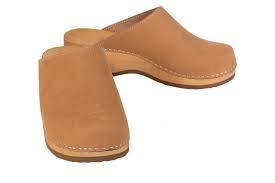
Label: Clog